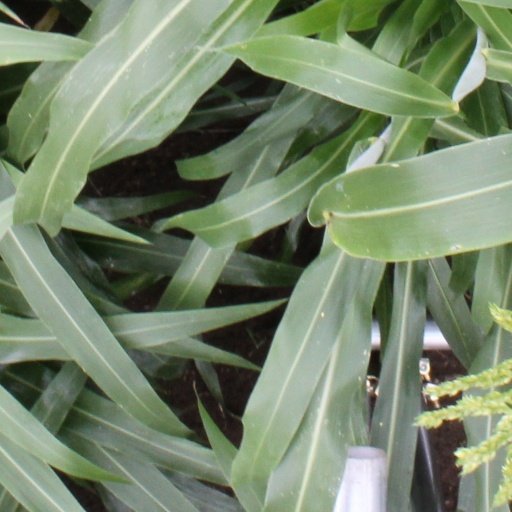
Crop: sorghum